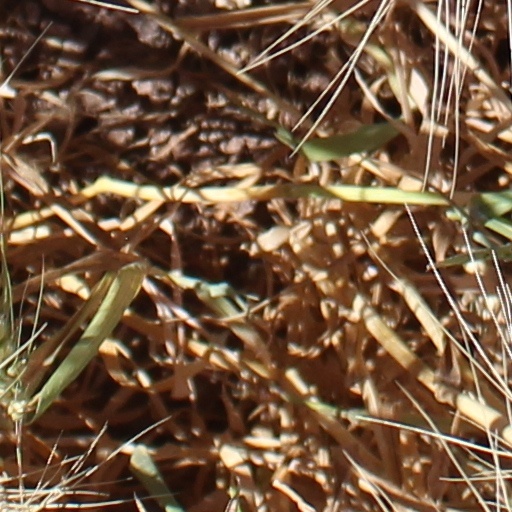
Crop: wheat